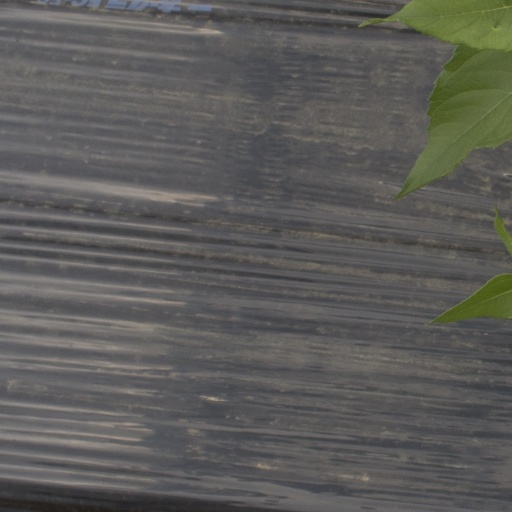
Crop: Jerusalem artichoke